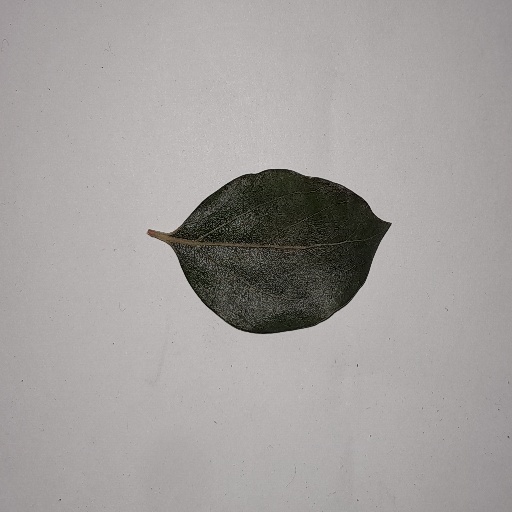
Species: Camphor
Leaf condition: Bacterial Spot